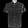
Label: Shirt